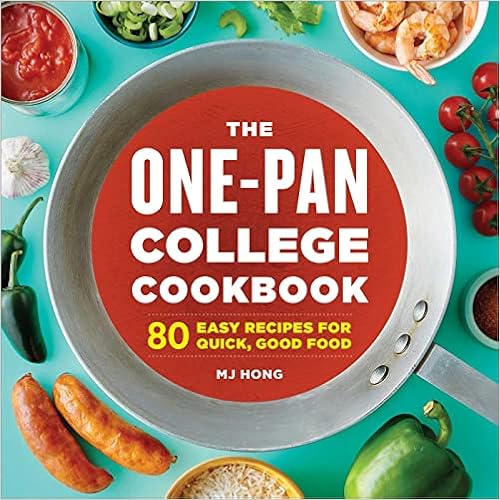
The One-Pan College Cookbook: 80 Easy Recipes for Quick, Good Food
Category: Books
Review “You’ll find making your own delicious one-pan meals is easy-peasy with quick, easy instructions and recommendations for the perfect ingredients and tools to ensure you get it right on your first try. Perfect for college students and singles, you’ll discover a variety of recipes for every taste, mood, and meet-up.” —Linda Kissam, immediate past president of the International Food Wine and travel writer assoc, Les Dames D'Escoffier Member, author and lecturer “It’s been a while since I picked up a cookbook, and I really enjoyed this one. A great collection of easy-to-execute, tasty recipes that anyone could prepare. I was literally salivating thinking of what some dishes would taste like. Brava MJ, well done!” —Chef Luciano Pellegrini, James Beard Award Winner, founder of Heavenly Concepts & Dolcevita Gelato, Las Vegas “I wish I had The One-Pan College Cookbook when I began college! The basic, budget-friendly recipes would have been so helpful and so would the tips on grocery shopping and stocking your mini refrigerator. Even at this point in my life, I’m finding plenty of recipes I would like to make, like black bean burgers, sweet potato curry, Korean-inspired beef bowl, and skillet brownies! After all, we all need quick, one-pan recipes.” —Faye Levy, author of Feast from the Mideast About the Author MJ Hong is a recipe developer and culinary instructor who has taught more than 10,000 students how to cook international cuisines. She currently teaches cooking classes and food and wine pairing classes virtually and in person. Visit her online at CulinaryAdventuresWithMJ.com.
Features: Graduate from instant ramen and make delicious one-pan meals | Cooking can be a great way to explore new foods, develop new kitchen skills, and save yourself time and money. With | The One-Pan College Cookbook | , any college student can make nutritious, easy one-pan recipes—no prerequisite coursework required. These dorm-friendly dishes and techniques also provide handy knife, seasoning, and organization lessons every student will use well beyond undergrad. Go beyond other cookbooks for college students with: | Easy recipes—Enjoy 80 student-approved dishes that require minimal prep and just one pan to make. | Easy recipes | —Enjoy 80 student-approved dishes that require minimal prep and just one pan to make. | Shopping and budget tips—Save money and shop smart with guidance for stretching your dollar and navigating the grocery store like a pro. | Shopping and budget tips | —Save money and shop smart with guidance for stretching your dollar and navigating the grocery store like a pro. | Kitchen setup guidance—Discover strategies for maximizing cooking space in any dorm or apartment, and get the most out of just one pan. | Kitchen setup guidance | —Discover strategies for maximizing cooking space in any dorm or apartment, and get the most out of just one pan. | Give yourself an A+ for mealtime and create fast, delicious dishes between classes with this college cookbook for beginners.